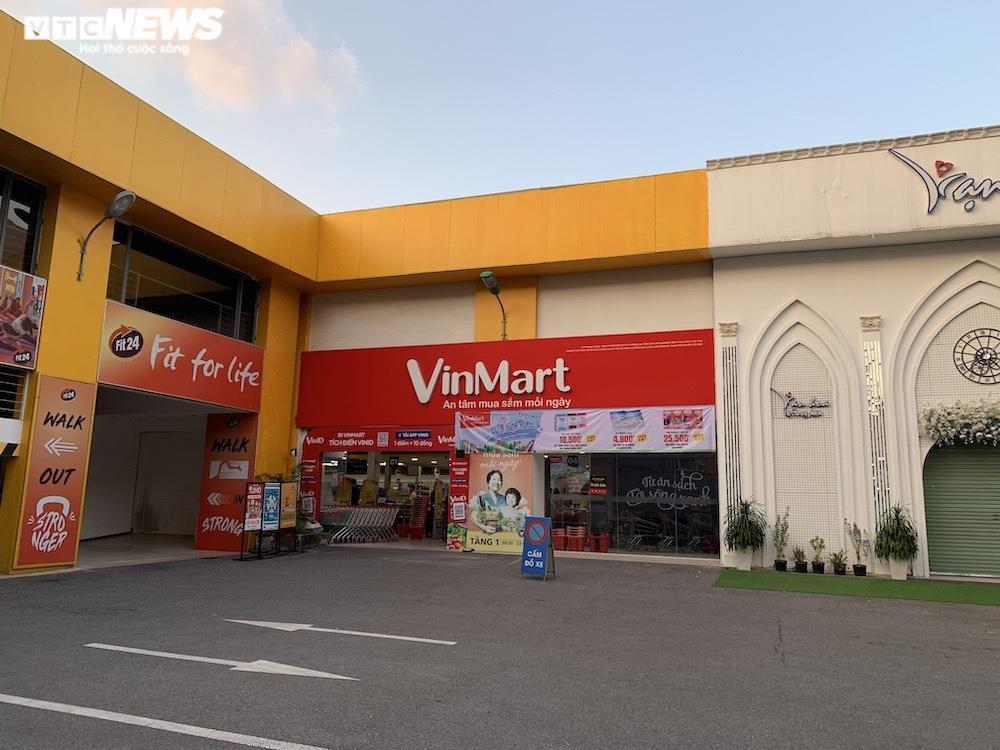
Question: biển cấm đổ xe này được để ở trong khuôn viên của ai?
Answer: của siêu thị vinmart